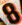
Number: 8